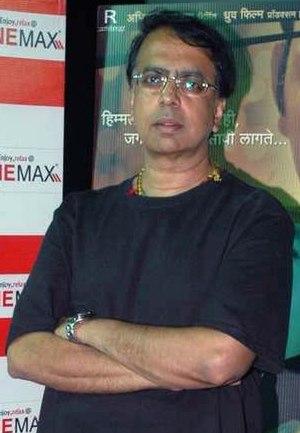
Anant Mahadevan, né le 28 août 1950, est un acteur, réalisateur et scénariste indien.